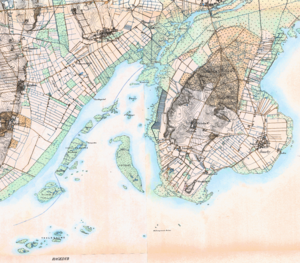
Torslev Dyb / Historie
Historisk kort over området, tegnet i perioden 1883-1890.